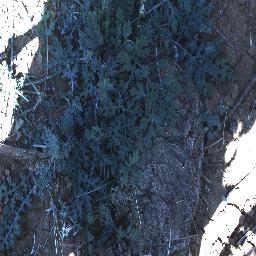
Label: parthenium